Bob Ayala

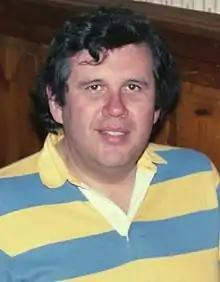
Bob Ayala (November 4, 1989)

Bob Ayala was an American Contemporary Christian musician from Los Angeles, California.